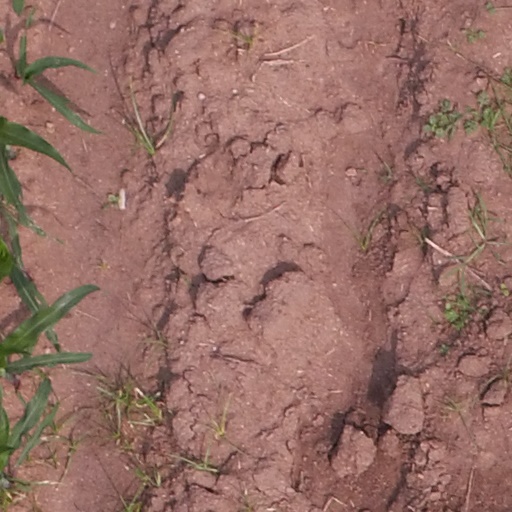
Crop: maize; corn